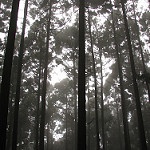
Label: forest